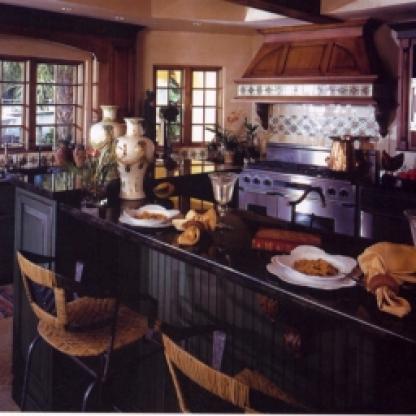
Scene: Indoor